Hans Holmen

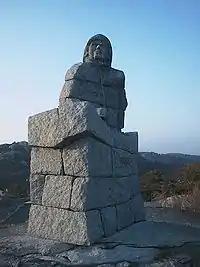
Hans Holmen's 1932 monument to "Ulabrand" (Anders Jacob Johansen, 1815–1881) in Ula facing the Skagerrak

A portrait assignment took him to England and France, where he studied sculpture at the museums. He moved increasingly toward this form of expression while continuing to paint. After the First World War, he settled in Sandefjord, where his sculpture of the priest and hymn writer Magnus Brostrup Landstad was installed in 1928. This was the first time a public statue had been carved from Norwegian "hardstein" (a blue-gray schist). Together with "Myllarguten" (1940) at the Nordagutu train station, the "Ulabrand" monument in Ula (1933), and the bust of Harald Sohlberg in Røros, it is considered his main work. He also created memorials for those that fell in the Second World War at Bommestad in Hedrum and in Stokke.